Deantoni Parks

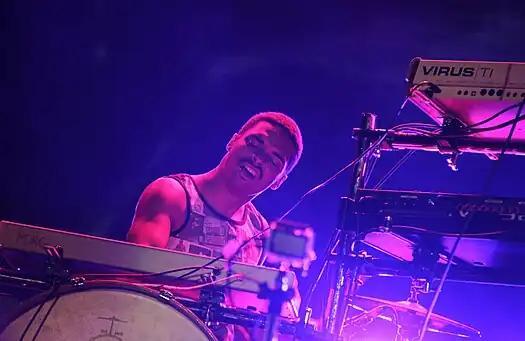
Deantoni Parks in 2013

Deantoni Parks (born November 2, 1977) is an American new-wave/avant-garde/experimental musician. He is the co-founder, co-producer and drummer of the New York band KUDU along with artist Sylvia Black, and one half of the TV/film-scoring duo We Are Dark Angels alongside Nicci Kasper, also a member of KUDU. Parks was a member of progressive rock band the Mars Volta and (together with Kasper) a member of the alternative rock act Bosnian Rainbows. Parks is a composer and performer on the André 3000 album "New Blue Sun".